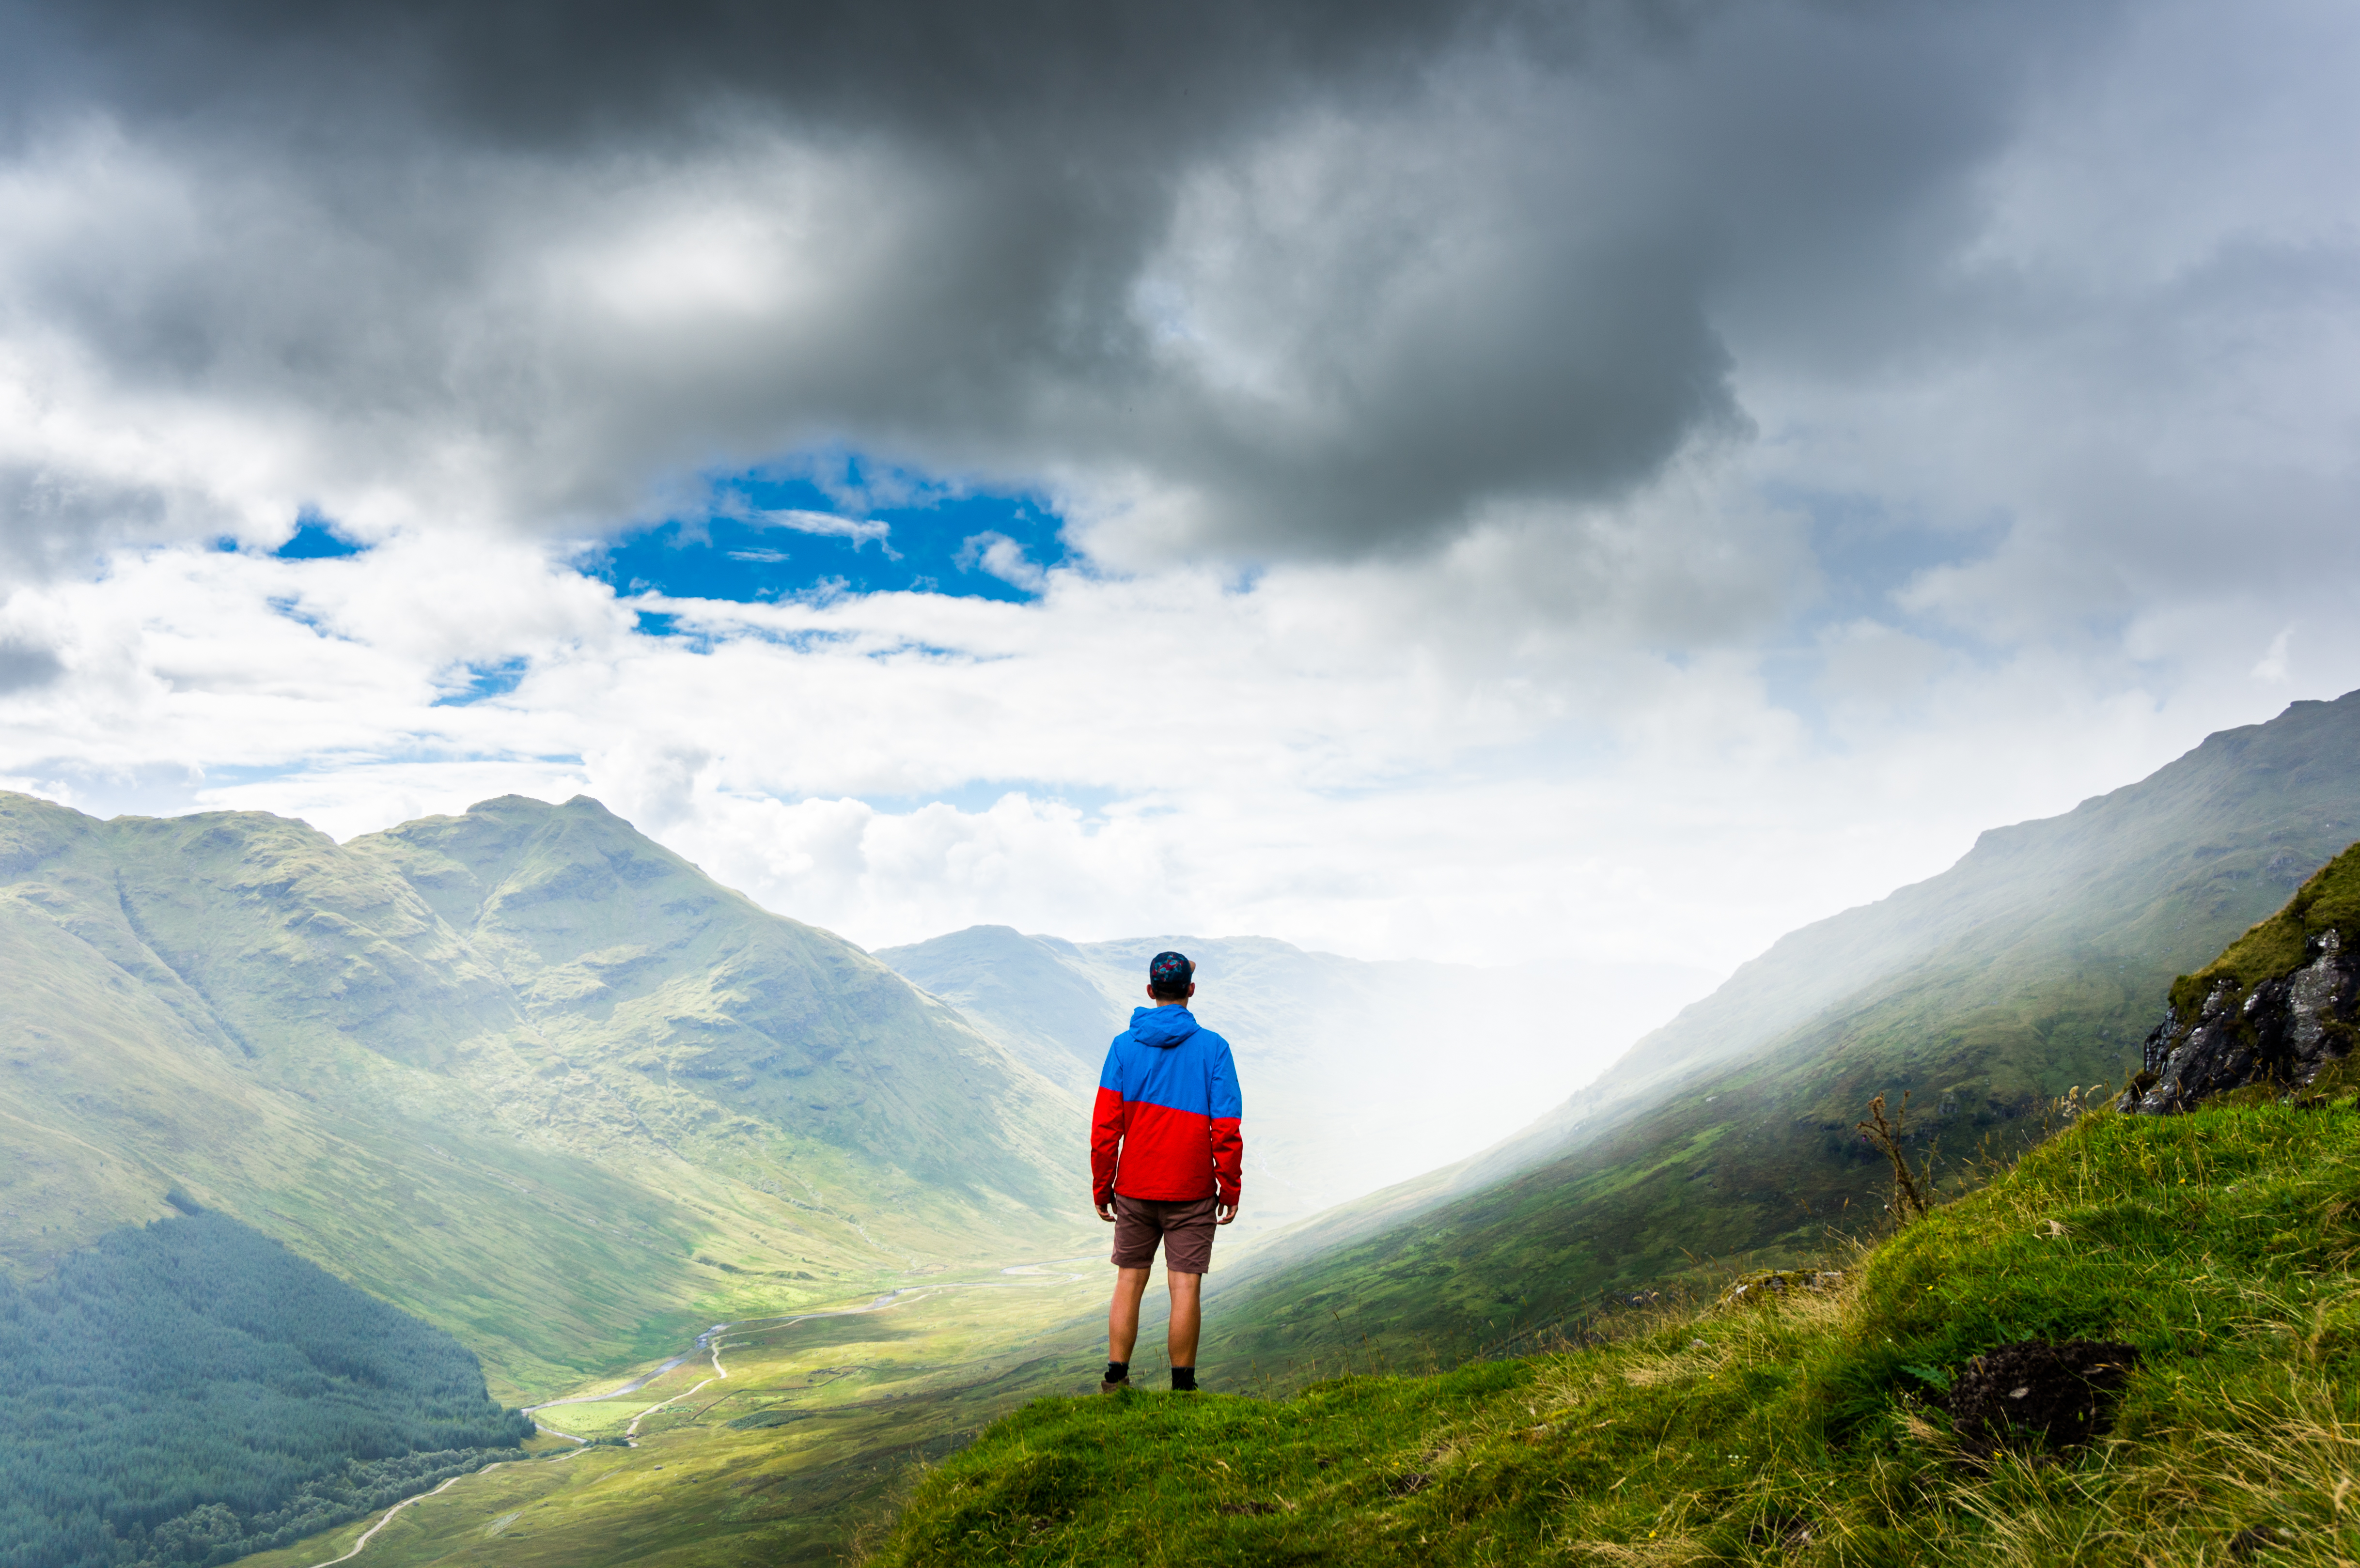
man, landscape, nature, grass, walking, person, mountain, cloud, sky, fog, hiking, hill, adventure, valley, mountain range, summer, travel, high, scenic, hike, fjord, extreme sport, ridge, summit, climb, mountain peak, mountaineering, outdoors, clouds, sports, daylight, alps, plateau, fell, landform, mountain pass, geographical feature, atmospheric phenomenon, mountainous landforms